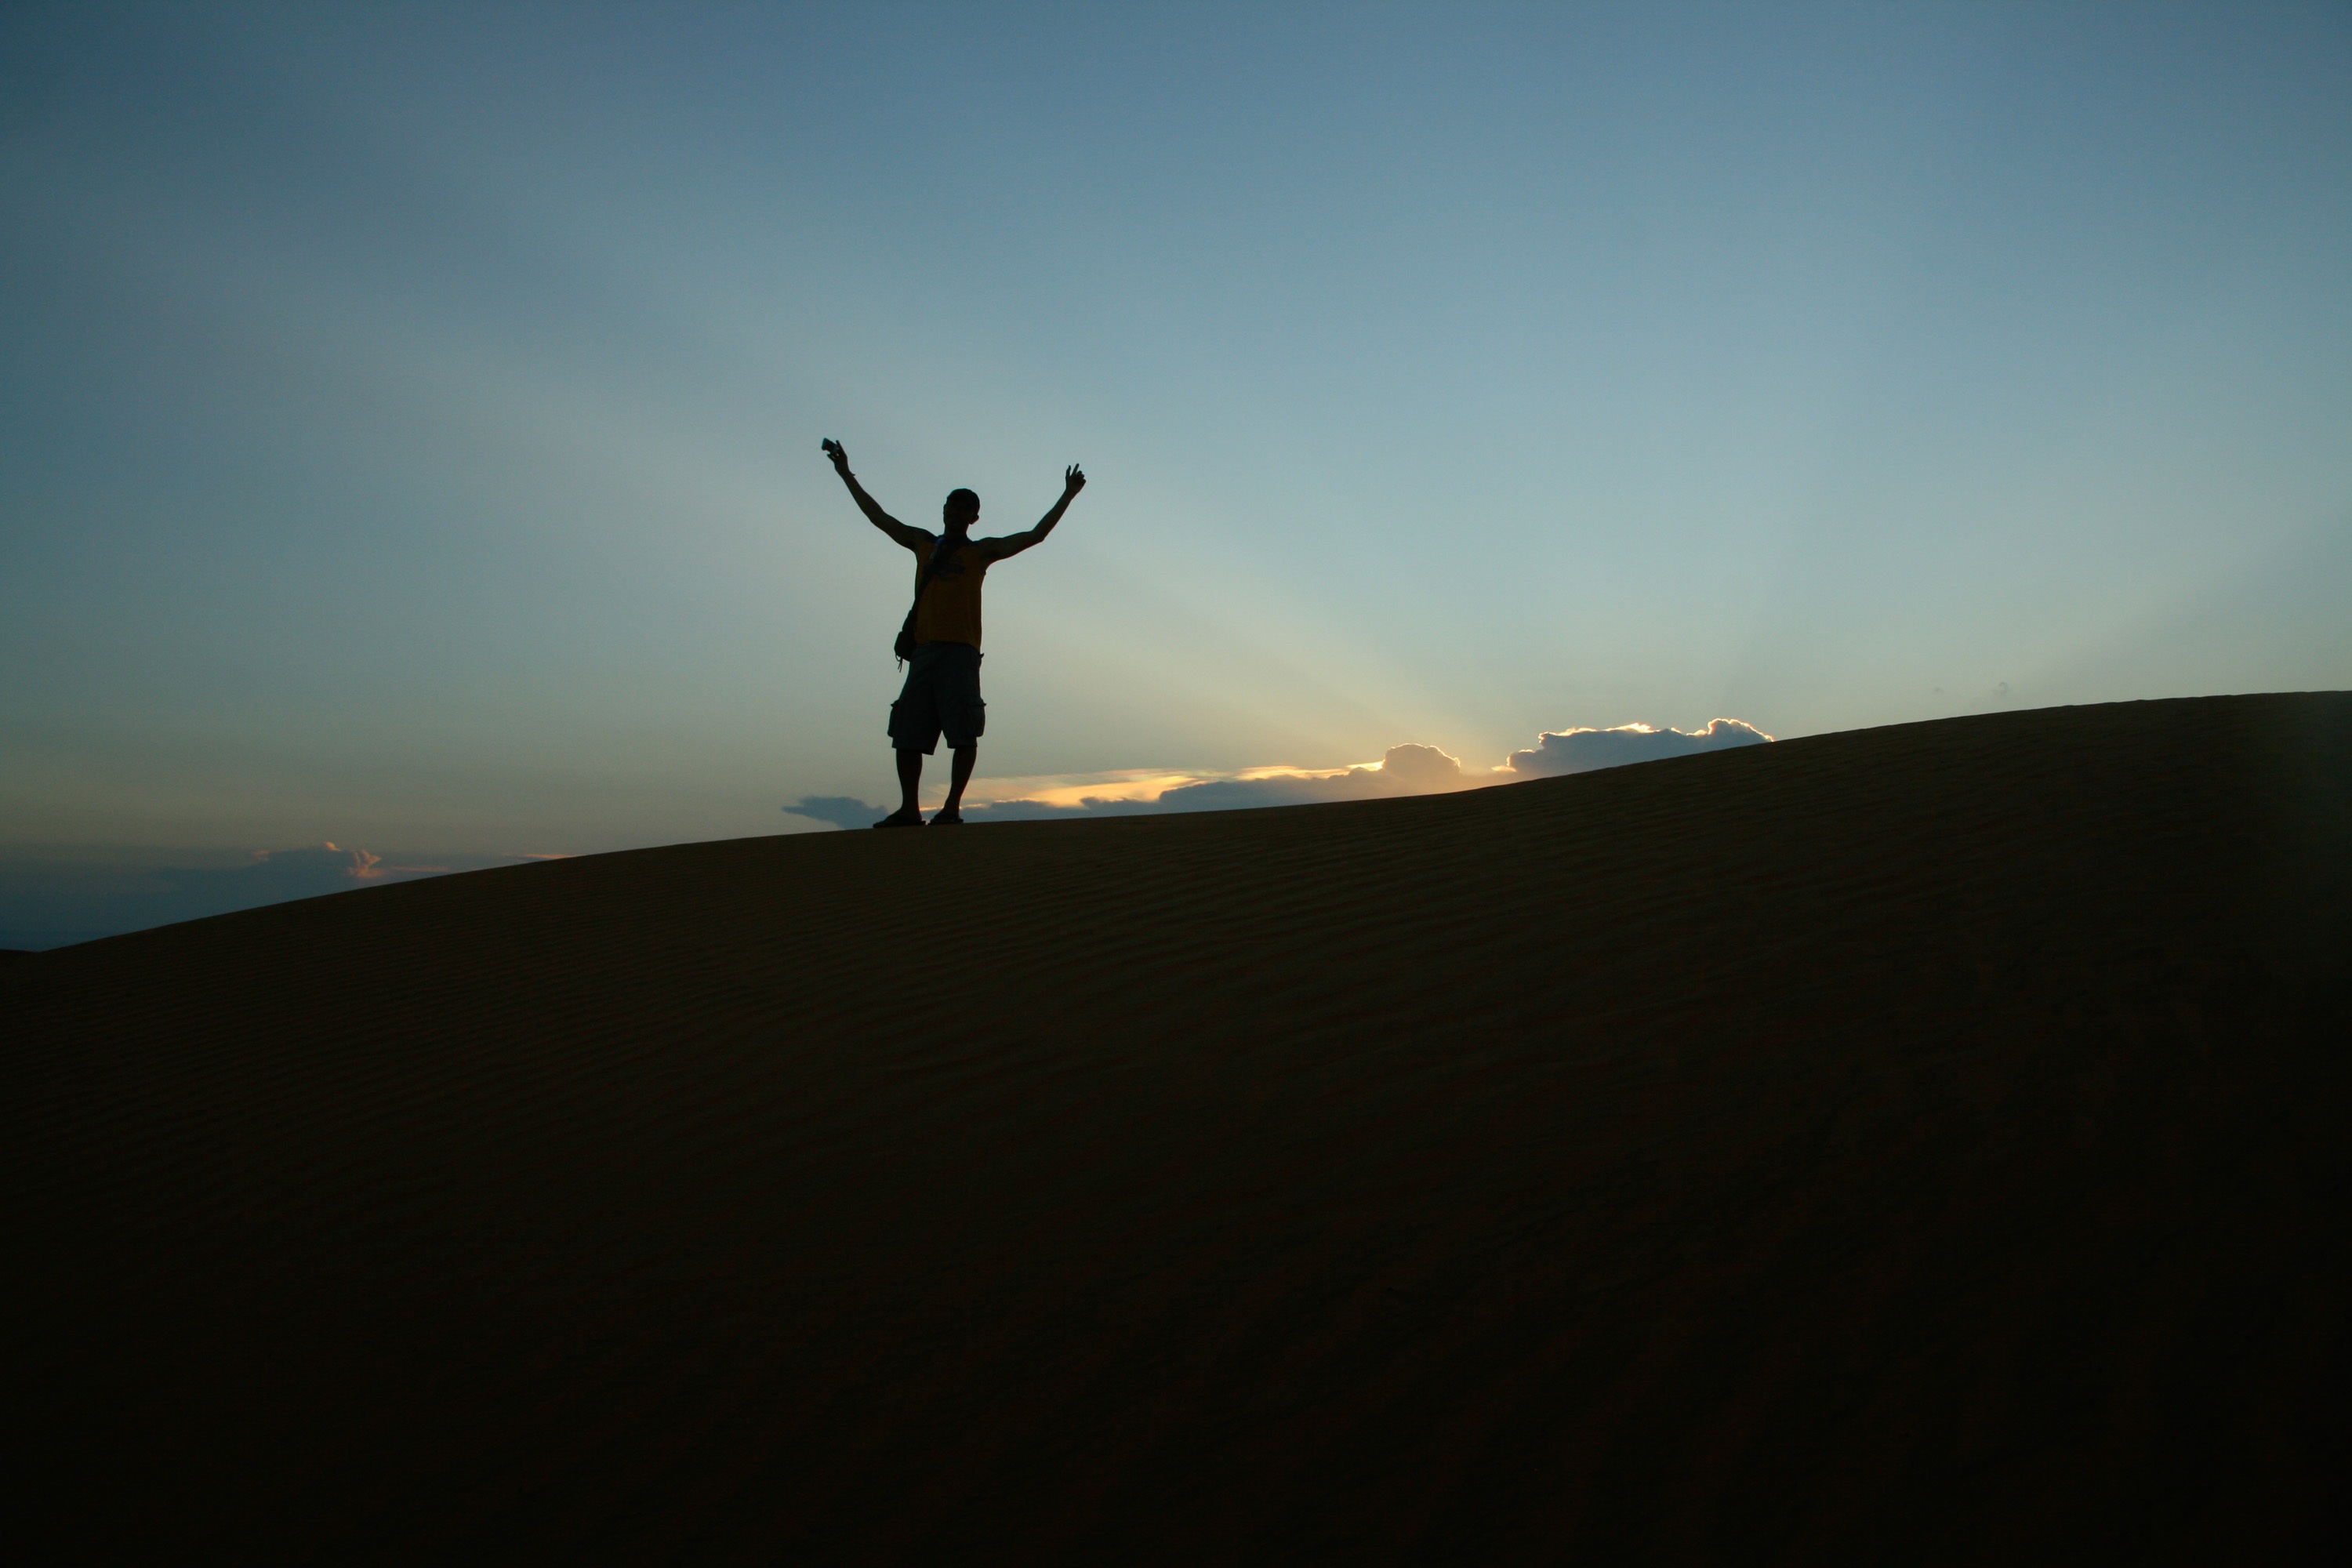
landscape, sea, sand, horizon, silhouette, mountain, sunset, hill, desert, dune, wind, viet nam, dunes, background, habitat, leader, winning, landform, hands up, mui ne, loneley, hurray, natural environment, geographical feature, atmospheric phenomenon, aeolian landform, atmosphere of earth